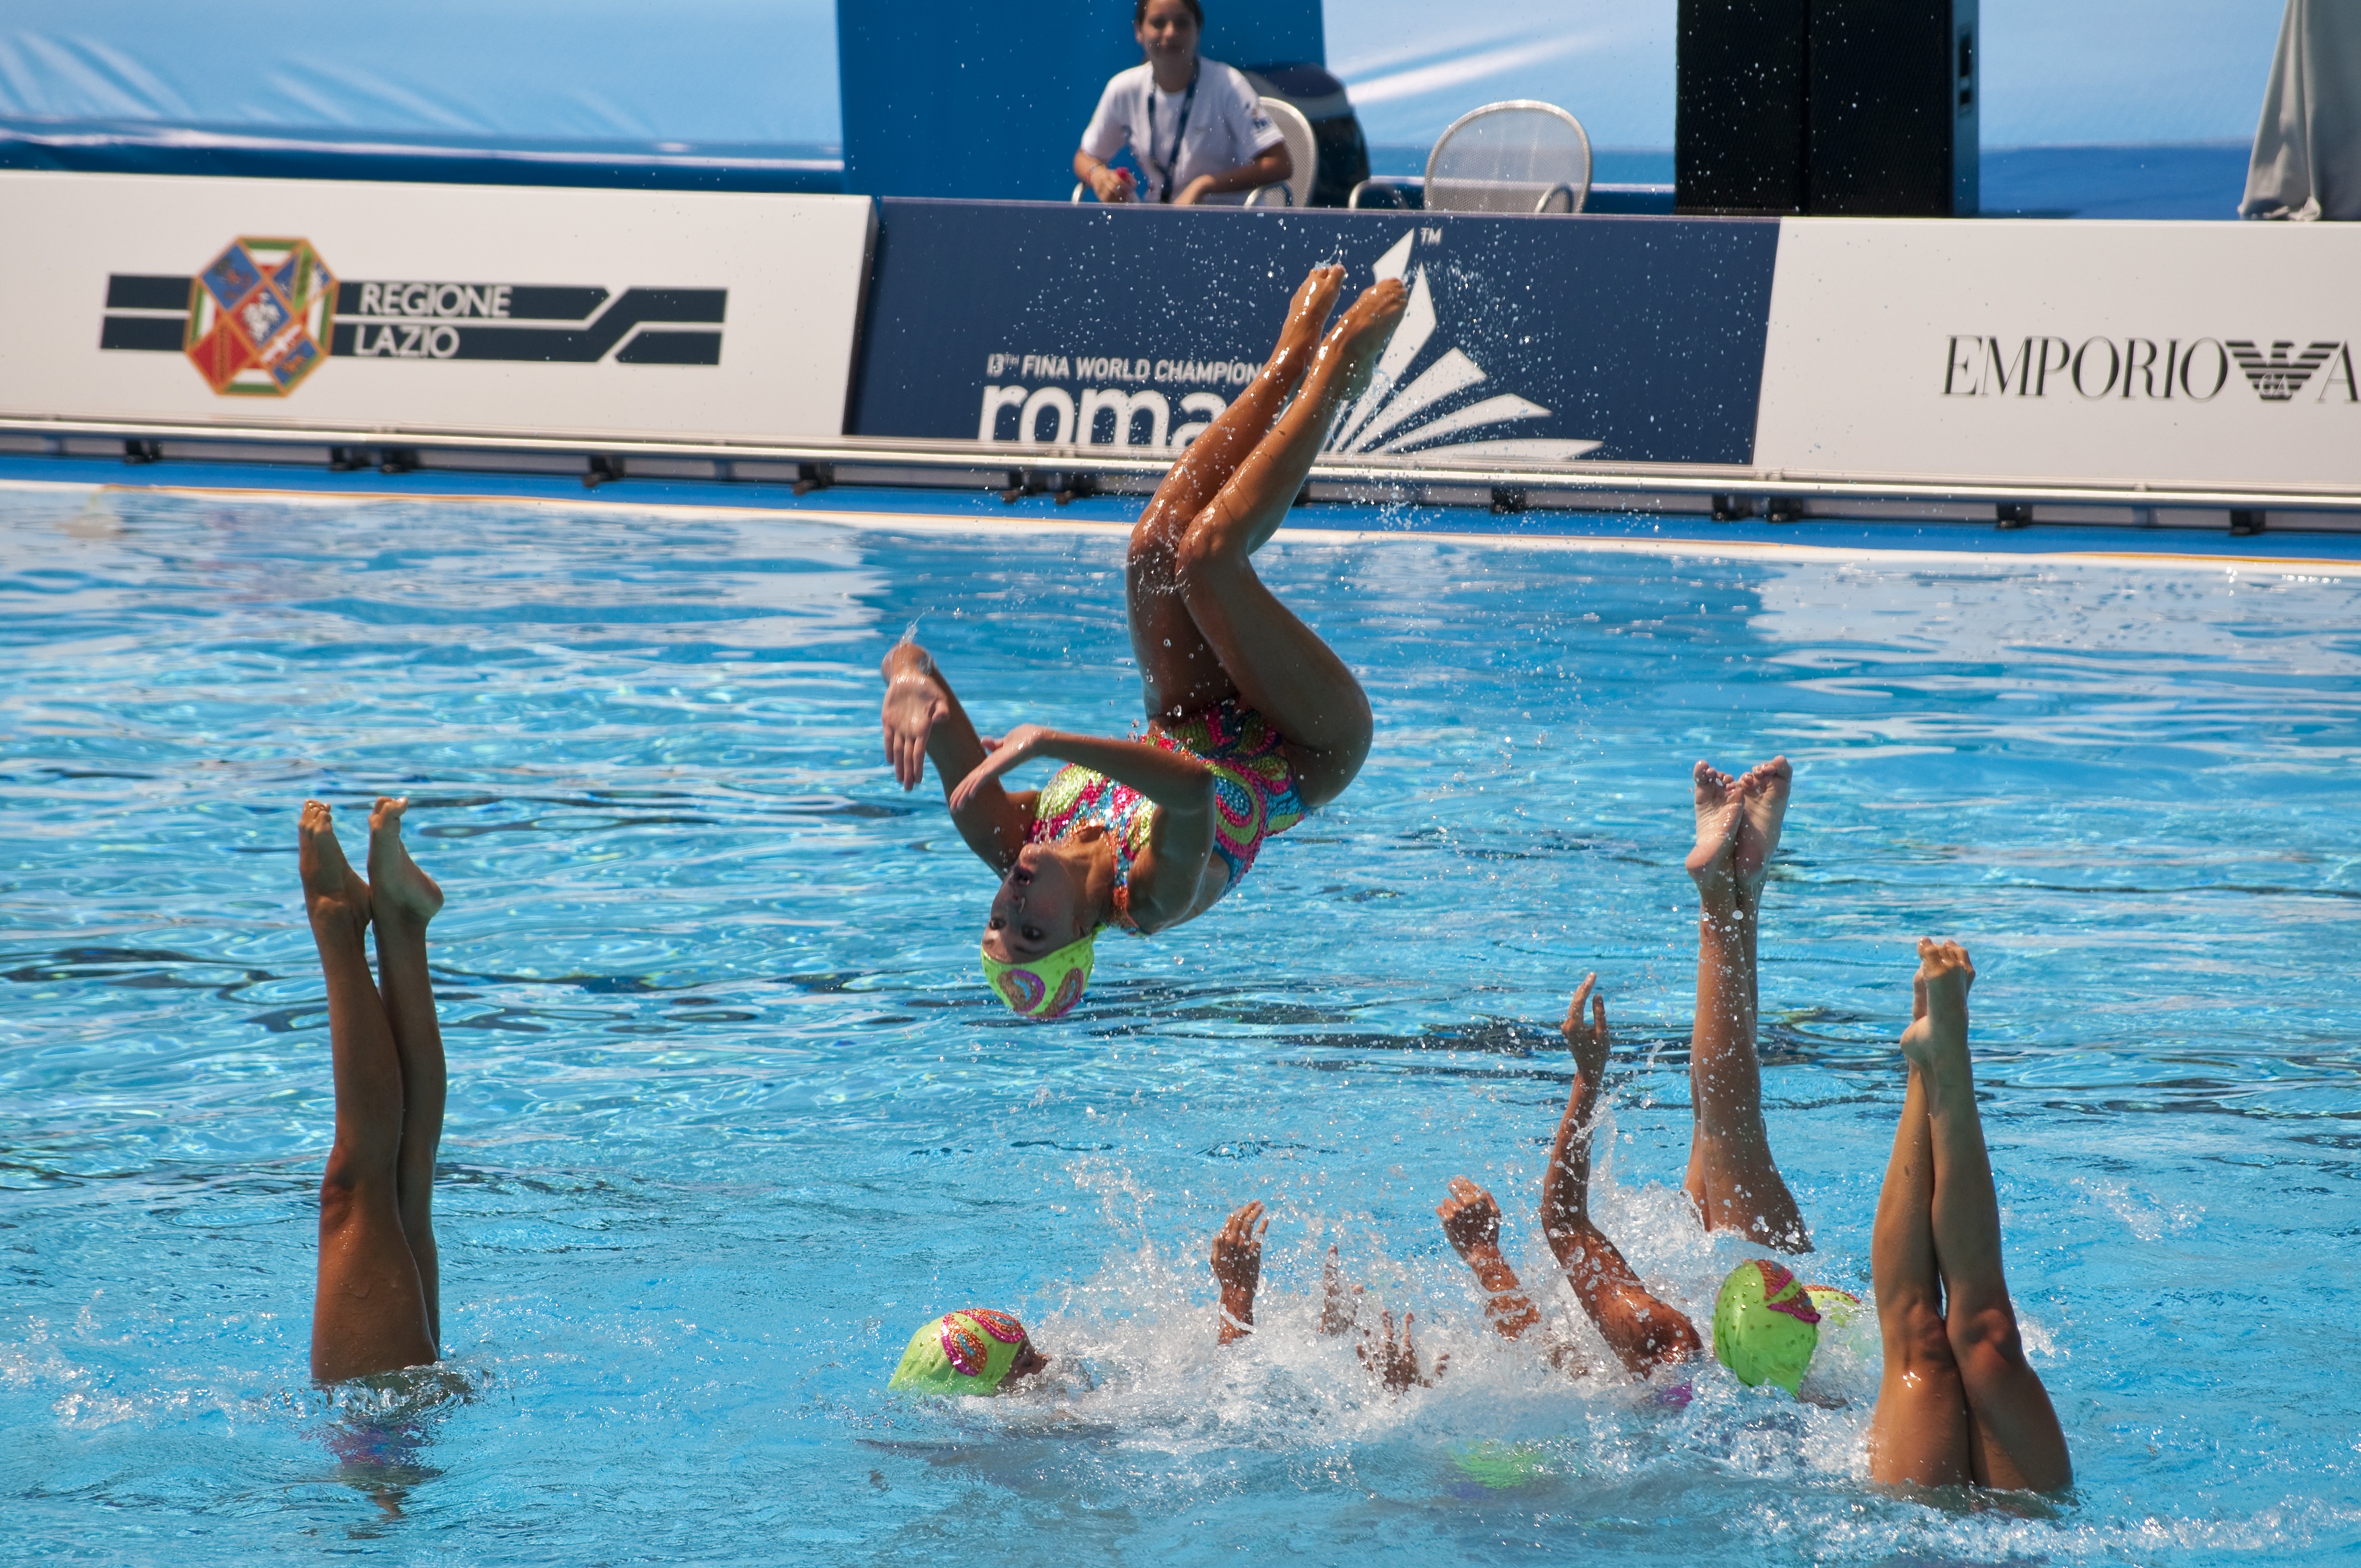
sport, recreation, diving, leisure, swimming, swimmer, olympics, sports, water sport, outdoor recreation, individual sports, synchronized swimming, freestyle swimming, synchronized